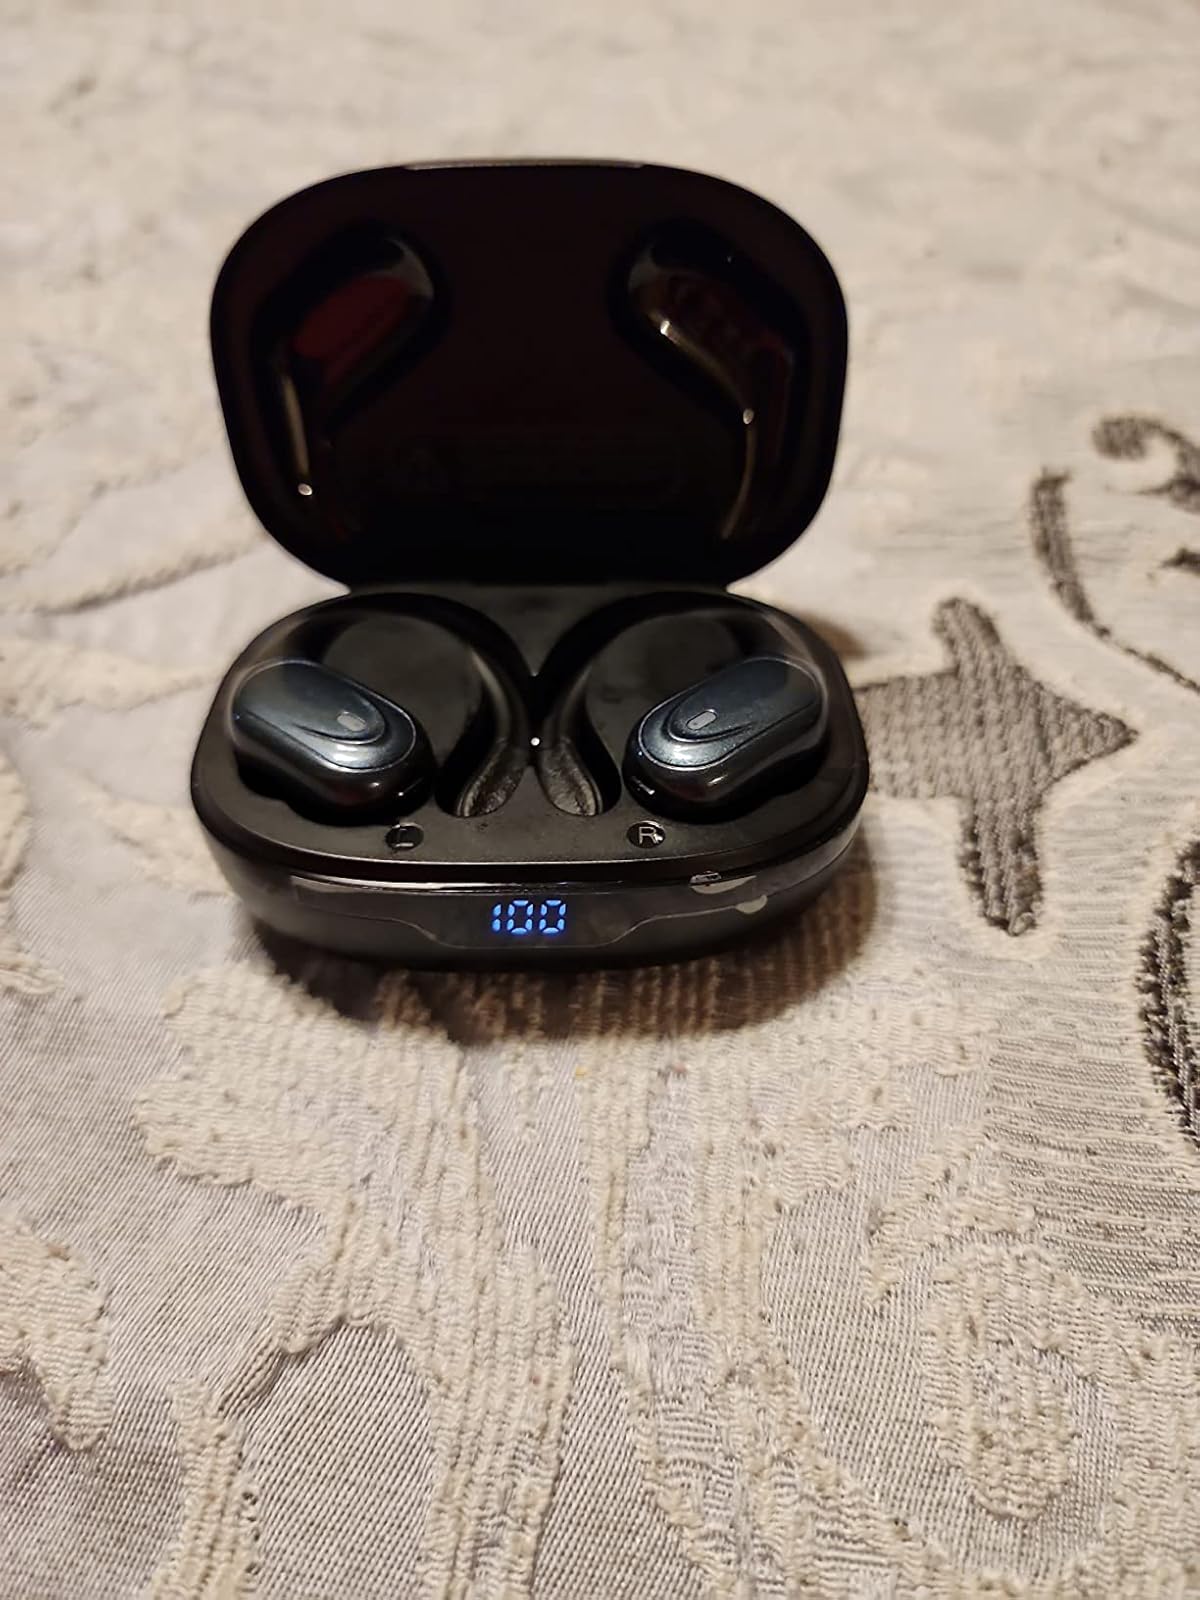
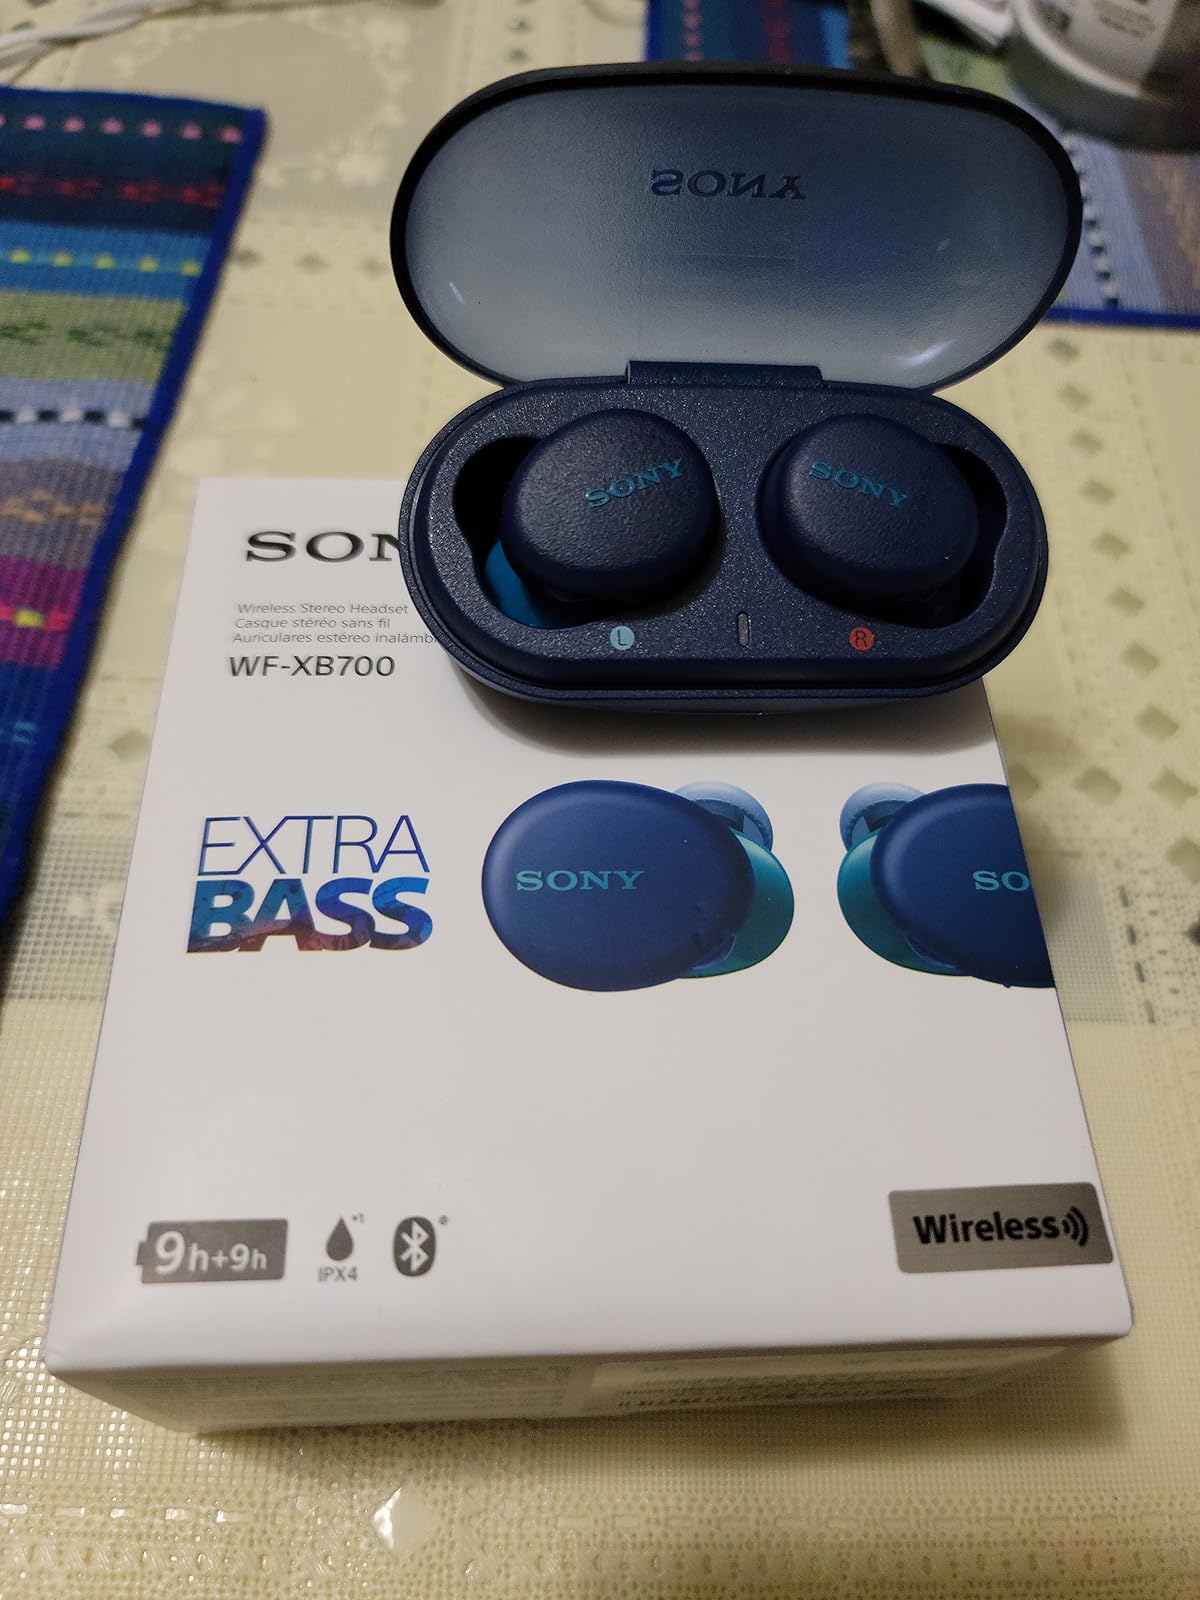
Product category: earbuds
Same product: no